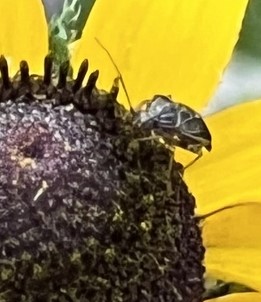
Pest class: lygus_bug